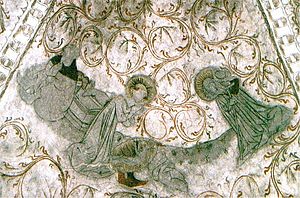
Unionsmesteren
Kalkmaleri i Undløse Kirke som viser Jesu fødsel i nærvær af den hellige Birgitta (til højre).
Unionsmesteren er det navn man har givet en ukendt dansk kunstner, der udførte kalkmalerier. Han har med sikkerhed malet kalkmalerier i Nødebo og Undløse Kirke på Sjælland, og har muligvis arbejdet på den anden side af Øresund i det nuværende Sverige, hvor kalkmalerier i Strängnäs Domkirke også tilskrives ham. Navnet Unionsmesteren har han fået, fordi det tyder på, at han har været virksom flere af Kalmarunionens lande.